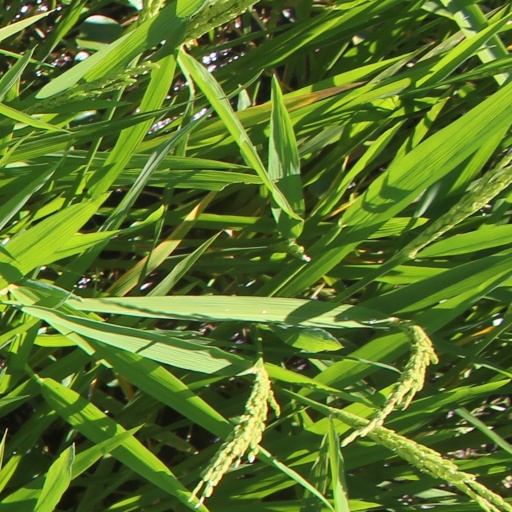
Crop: rice